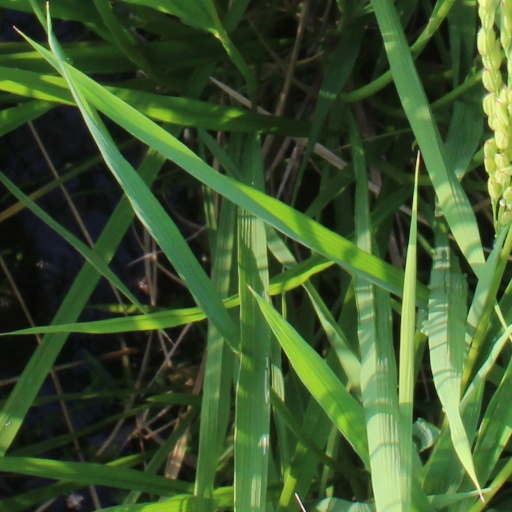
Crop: rice